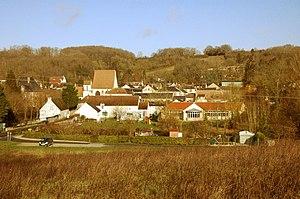
Vue prise de l'entrée sud du bourg
Roinville, parfois appelée Roinville-sous-Dourdan, est une commune française située à quarante-trois kilomètres au sud-ouest de Paris dans le département de l'Essonne en région Île-de-France.